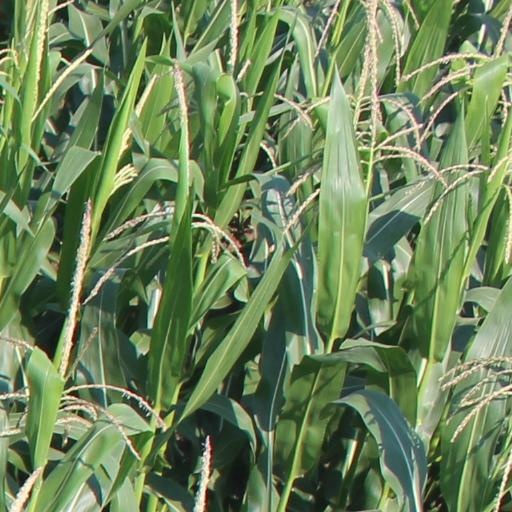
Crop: maize; corn